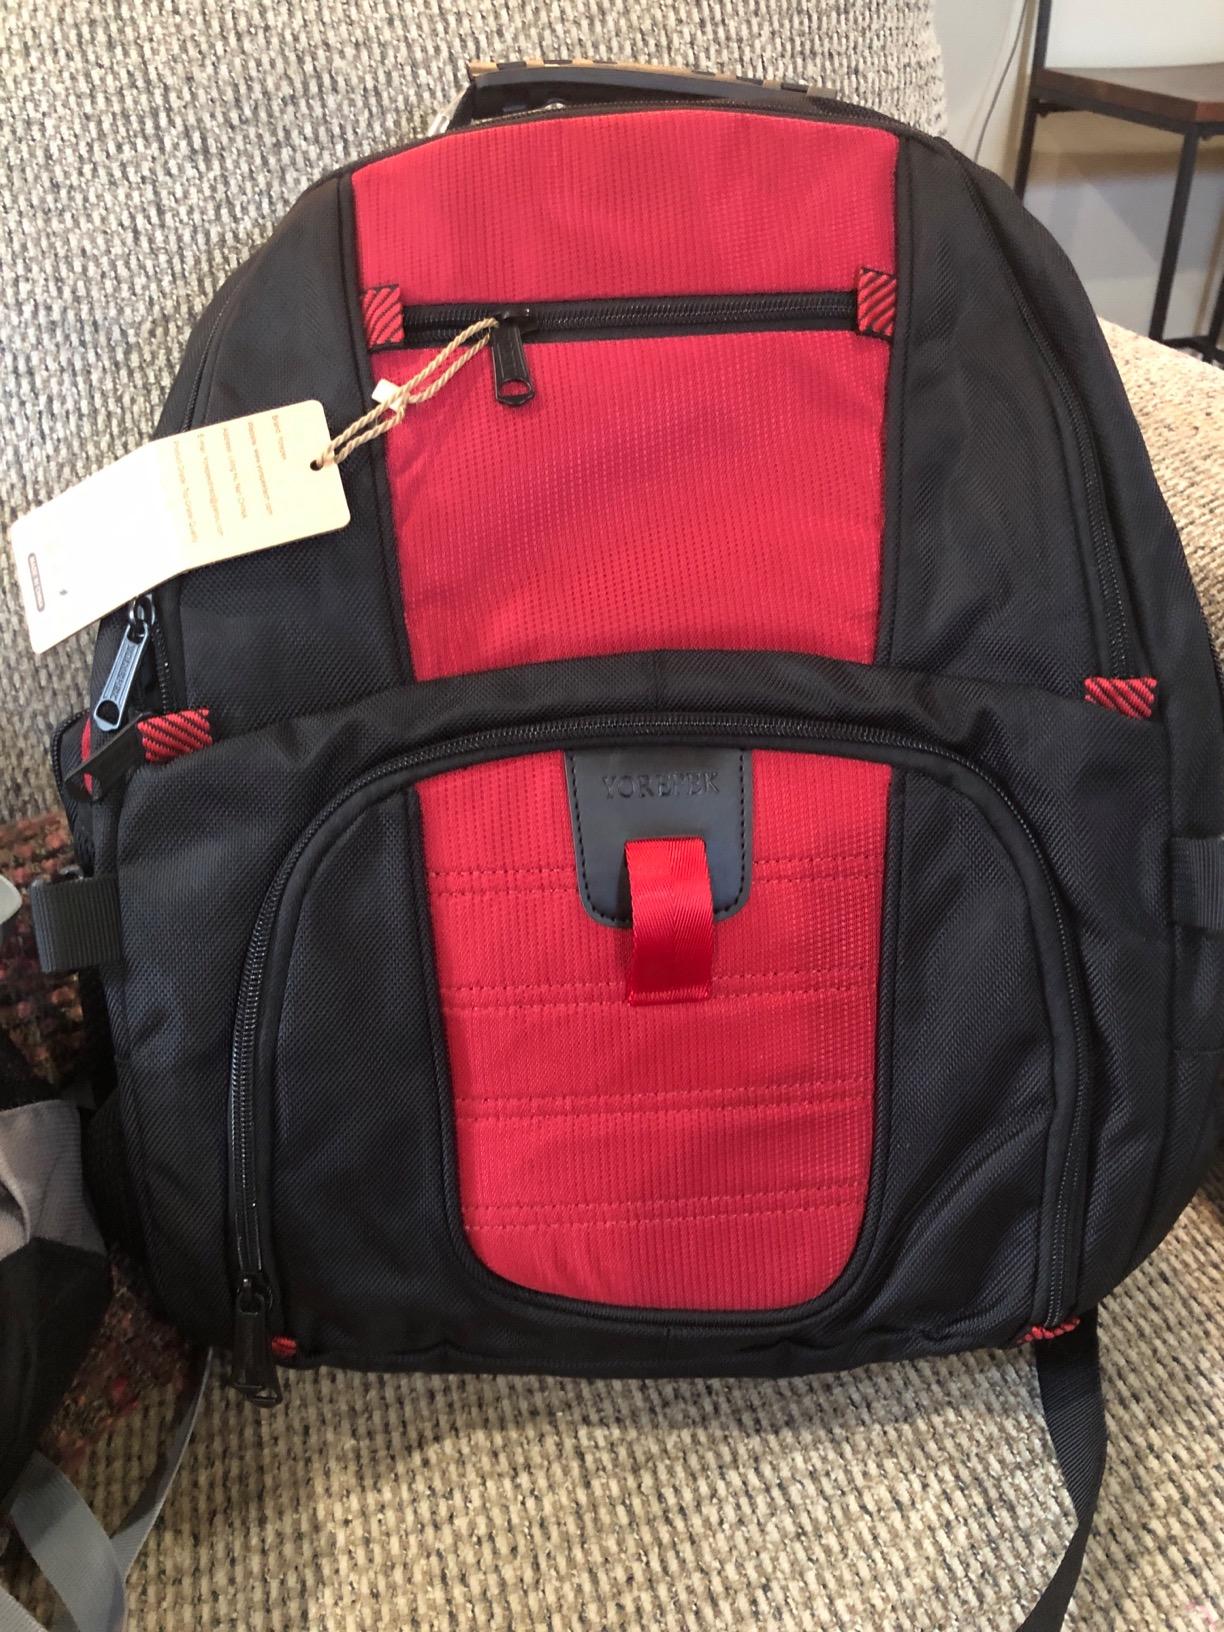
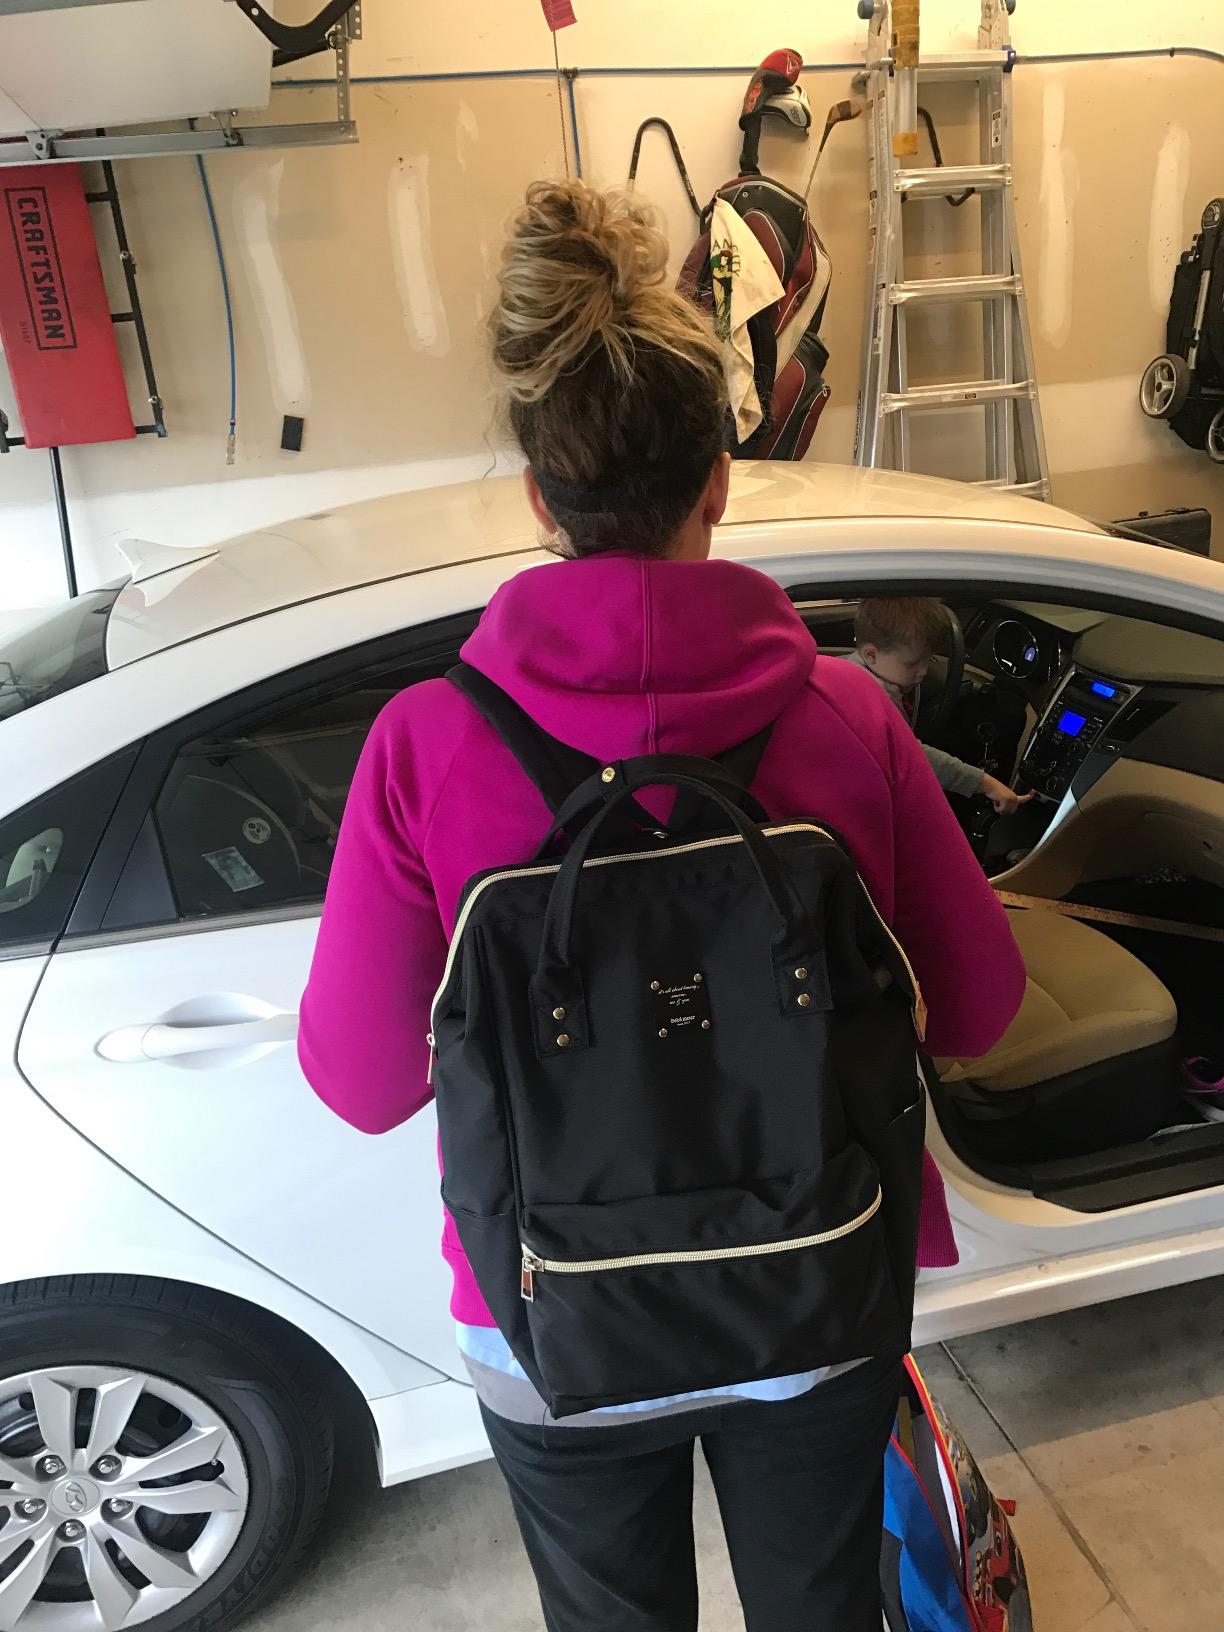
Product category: bag
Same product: no